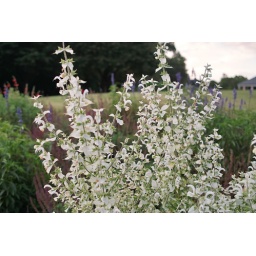
auto white balance, matrix metering, minor edit of sliders in SPP2.5.1 0 colorwheel